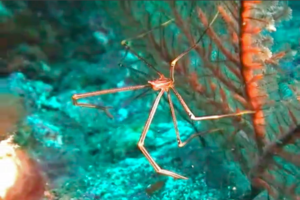
Les Chirostyloidea forment une super-famille de crustacés de l'infra-ordre des Anomura.
Les Anomura, ou anomoures, forment un infra-ordre de crustacés qui comprend notamment les bernard l'ermite, les galathées et les crabes royaux.